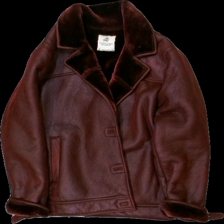
View: front
Type: Jacket
Category: Ladies
Brand: Pull And Bear
Colors: Red
Material: 100% polyester
Pattern: Other
Cut: V-collar
Size: M
Season: All
Damage: lite sliten
Damage location: middle center
Damage 2: lite sliten
Damage 2 location: bottom center
Price range: <50
Recommended usage: Reuse
Description: röd jacka